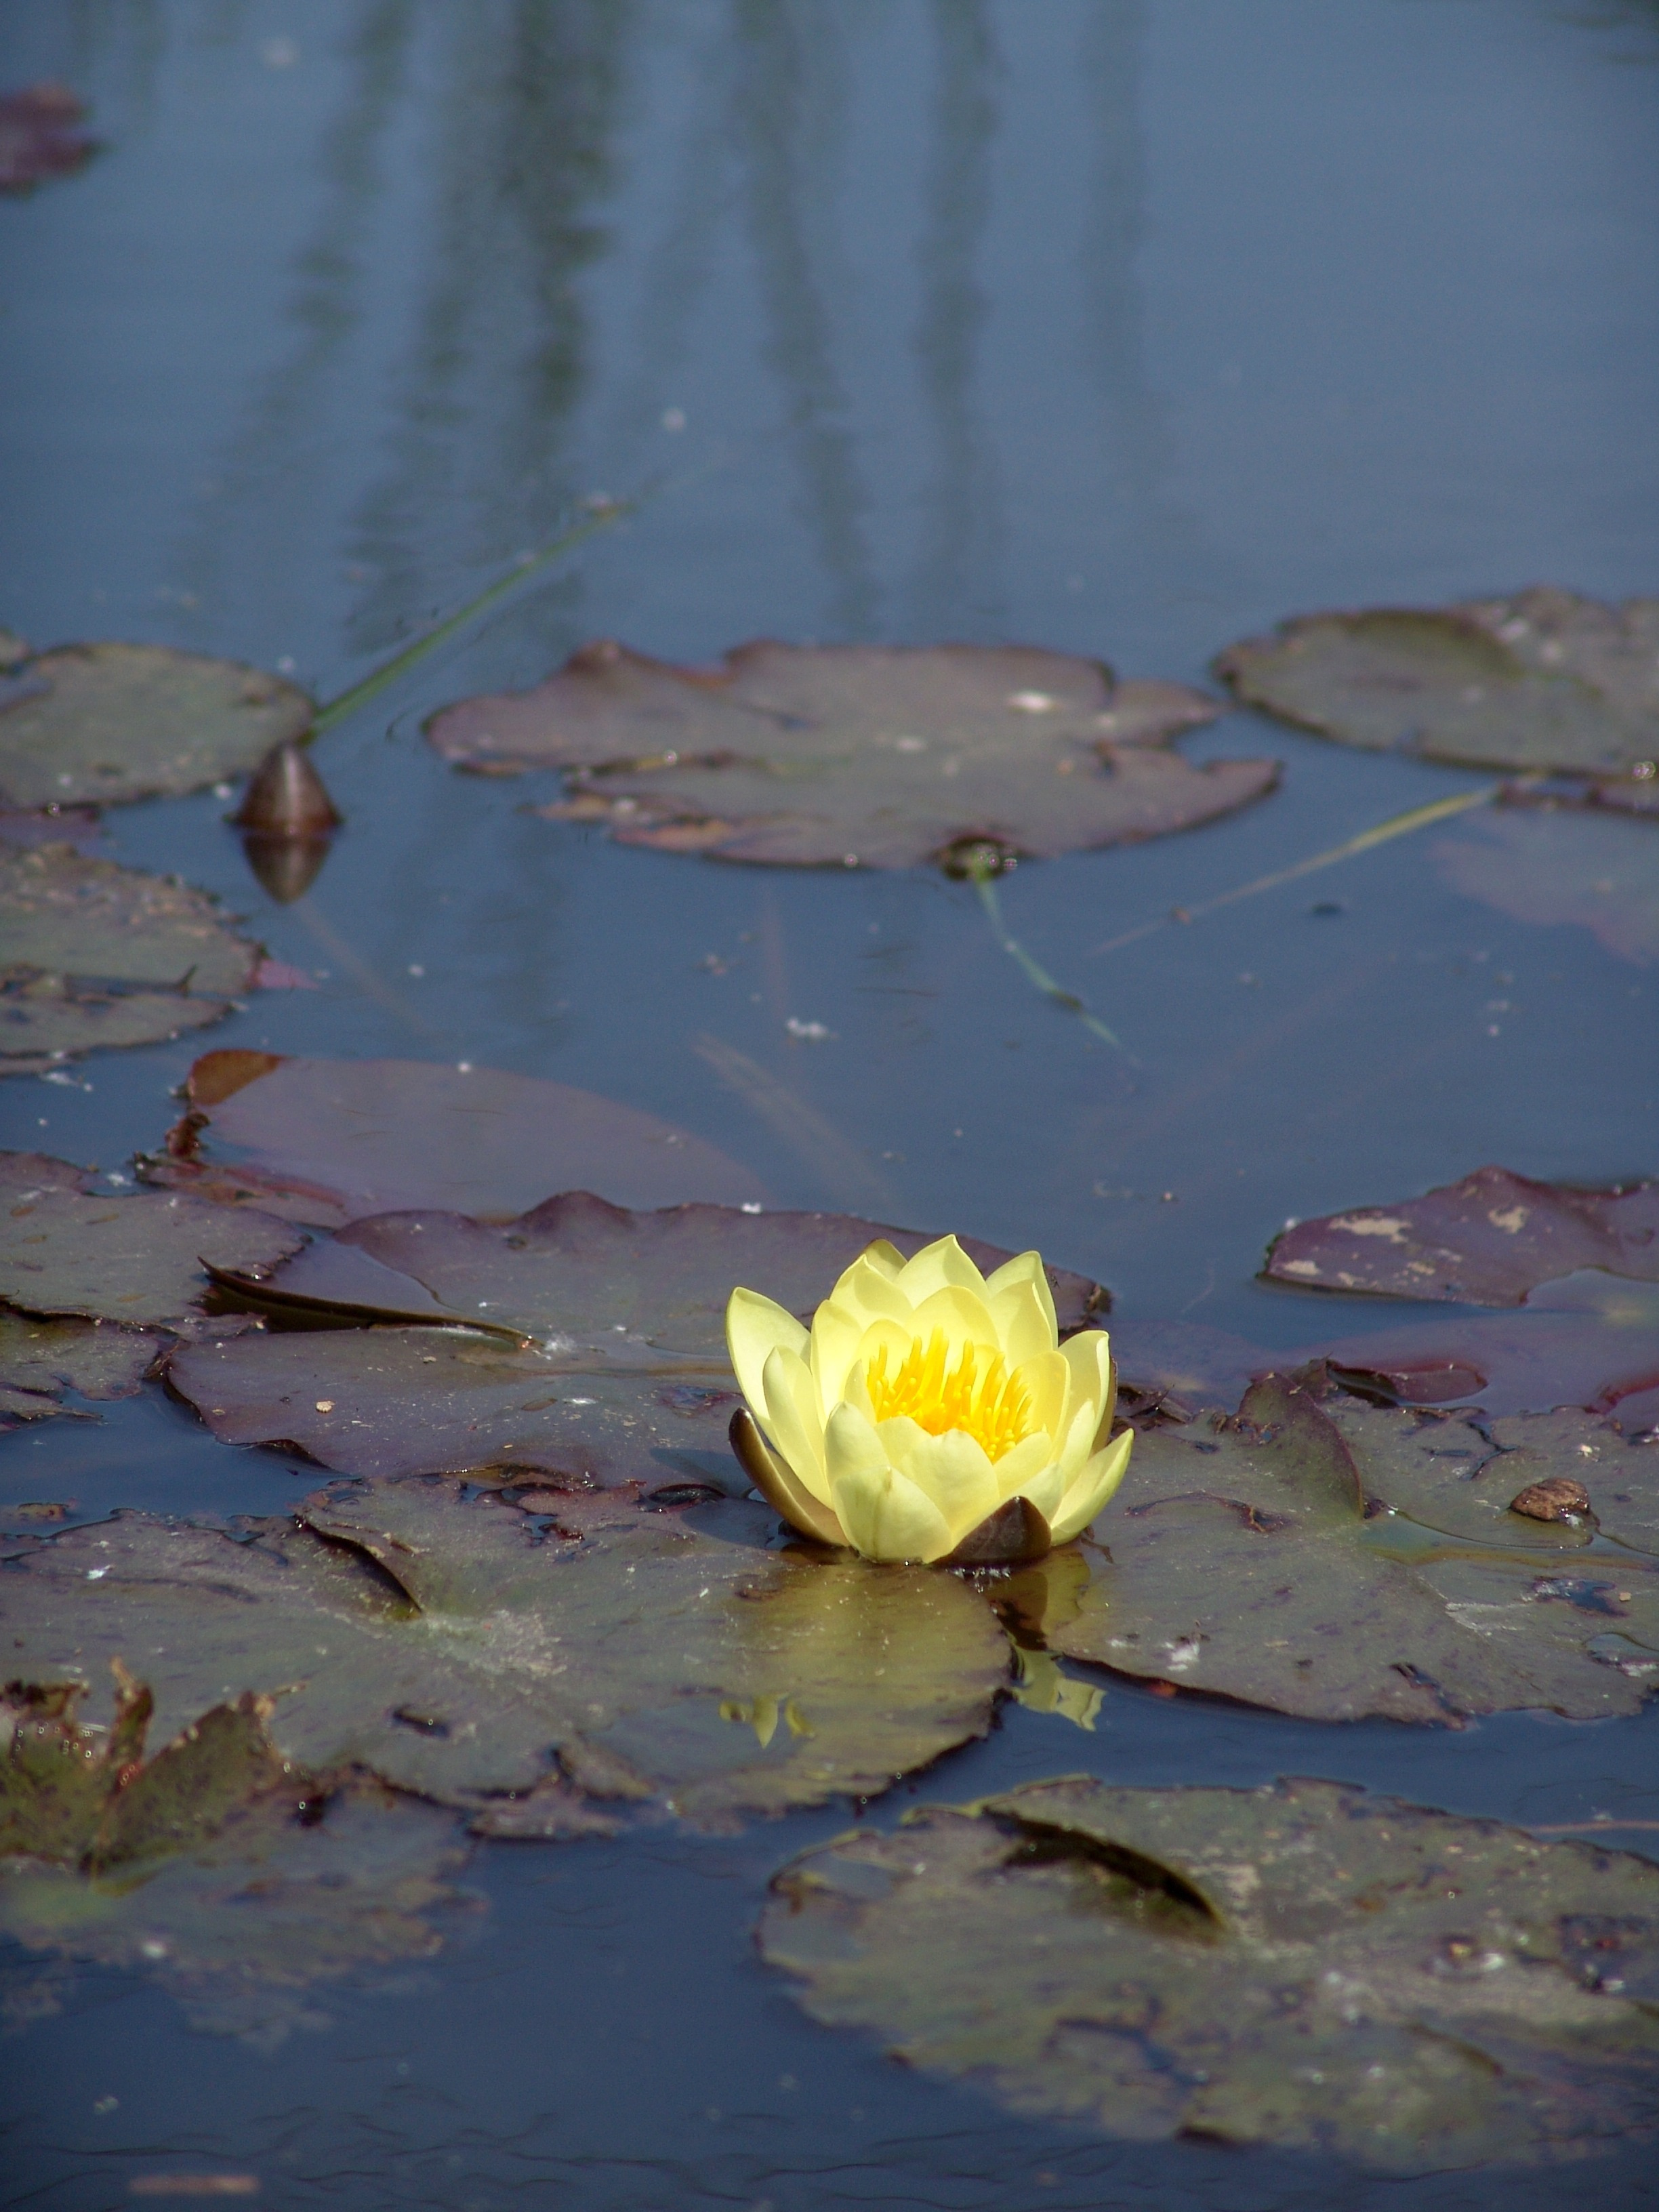
water, plant, leaf, flower, petal, pond, reflection, yellow, yellow flower, water lily, water bird, aquatic plants, nuphar, lake rose, silent waters, biotope